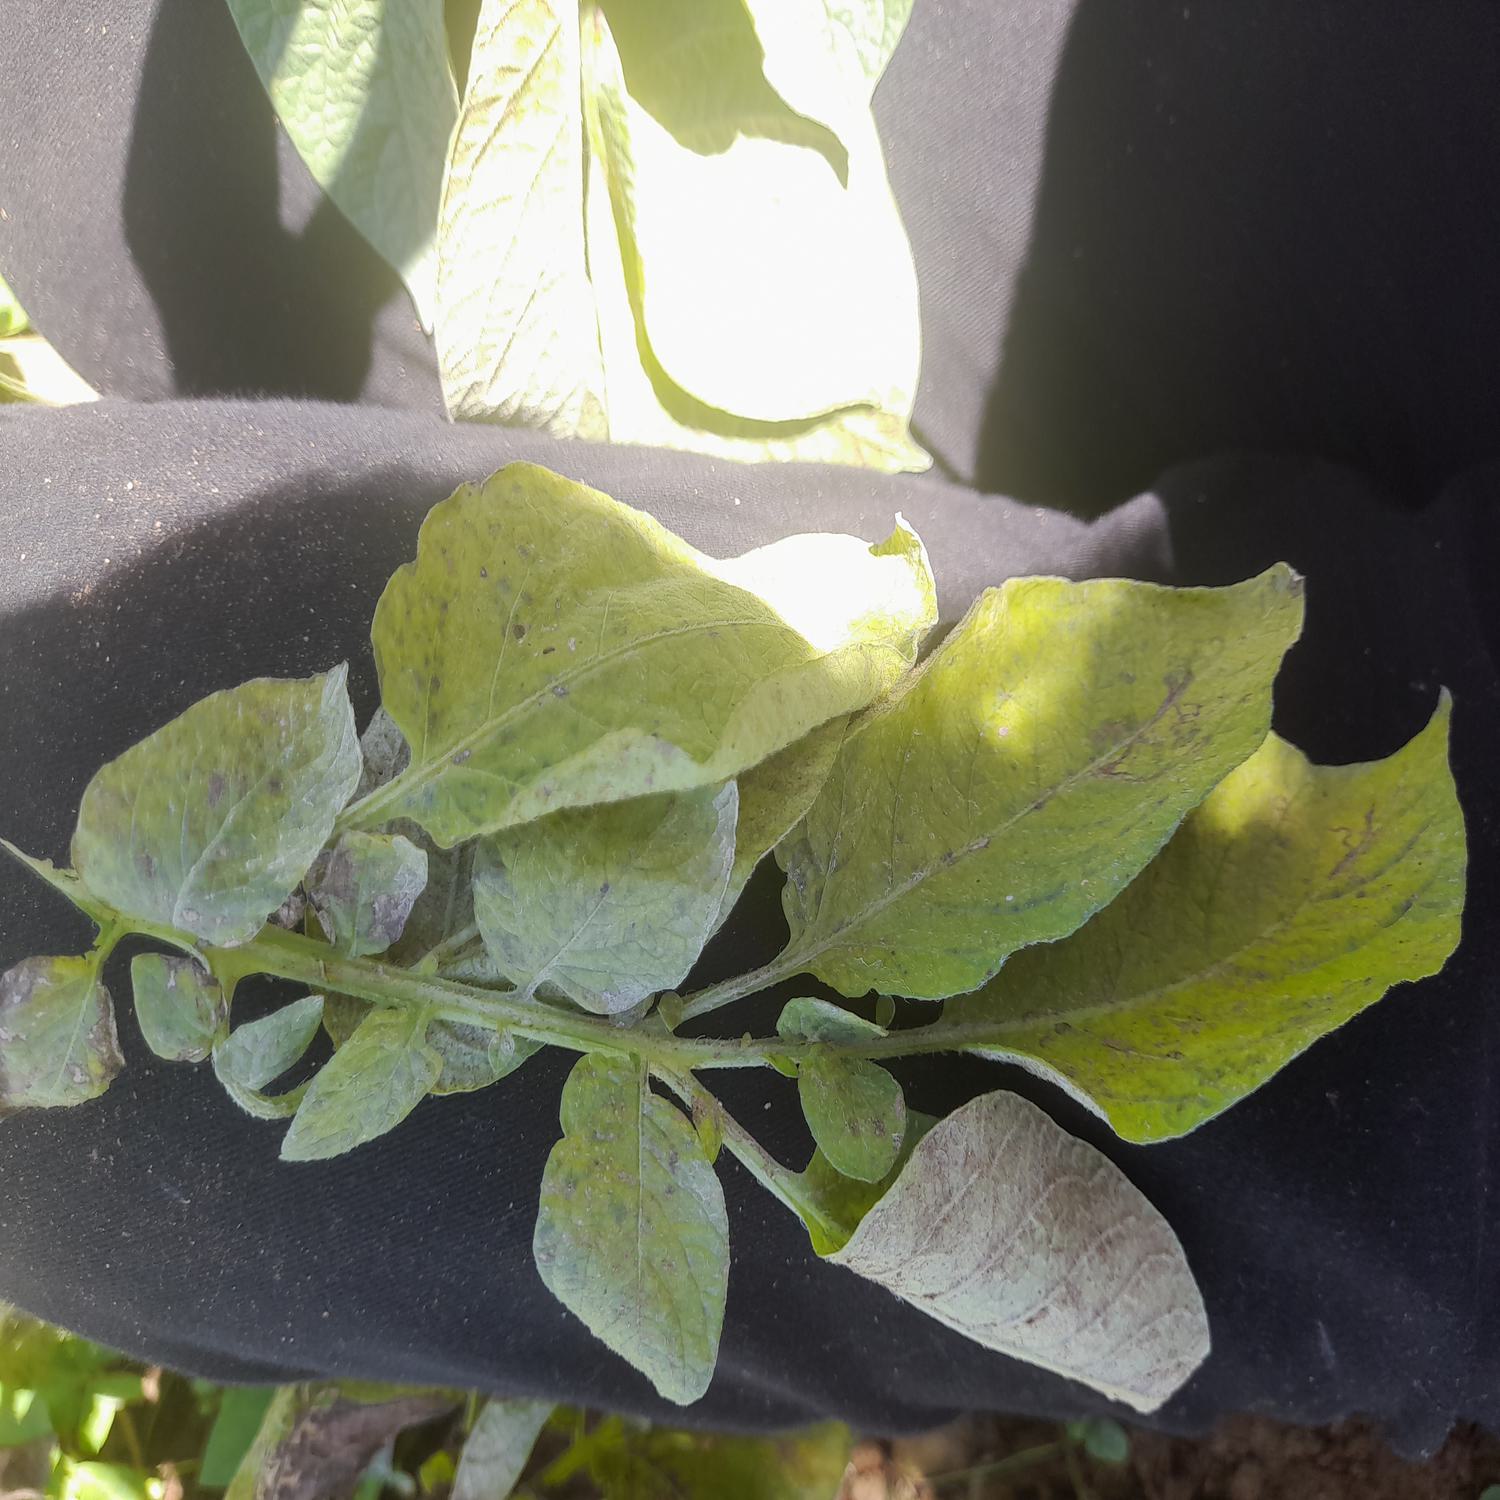
Label: Nematode